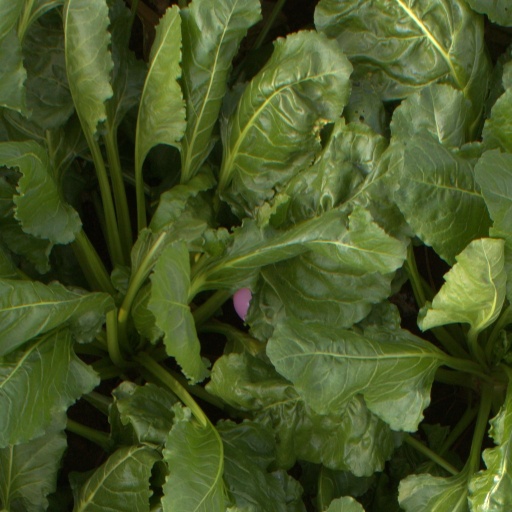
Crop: sugar beet